2020 Nobel Prize in Physiology or Medicine

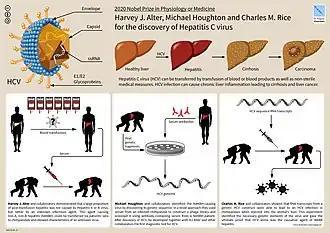
Seminal experiments by HJ Alter, M Houghton and CM Rice leading to the discovery of HCV as the causative agent of non-A, non-B hepatitis.

Alter was born in New York City in a Jewish family. He attended the University of Rochester in Rochester, New York, and earned a Bachelor of Arts degree in 1956. In 1960, Alter obtained a medical degree from University of Rochester and began a residency at Strong Memorial. Alters's post graduate training includes a rotation as a clinical associate at the National Institutes of Health in Bethesda, Maryland, from December 1961 to June 1964; a year of residency in medicine at University of Washington School of Medicine, Seattle, Washington, from July 1964 to June 1965; and work as a hematology fellow at Georgetown University Hospital, Washington, D.C., from July 1965 to June 1966. He has been senior investigator in the Department of Transfusion Medicine at the NIH from July 1969 to present; chief of infectious diseases section at the department of transfusion medicine in the Clinical Center NIH from December 1972 to present; associate director for research at the department of transfusion medicine at the Clinical Center at NIH from January 1987 to present. He was the recipient of 1992 Karl Landsteiner Memorial Award, the 2002 Lasker-DeBakey Clinical Medical Research Award or his work leading to the discovery of the virus that causes hepatitis C, and 2013 Gairdner Foundation International Award.